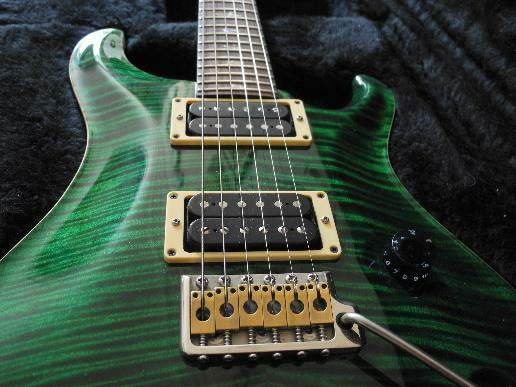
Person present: No